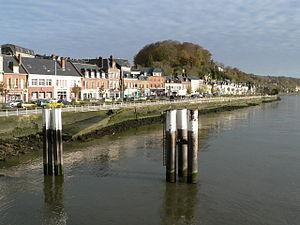
Duclair est une commune française située dans le département de la Seine-Maritime en région Normandie.
Paul Mascart est un peintre français de l'École de Rouen, né le 18 avril 1874 à Condé-sur-l'Escaut et mort le 18 novembre 1958 à Paris.